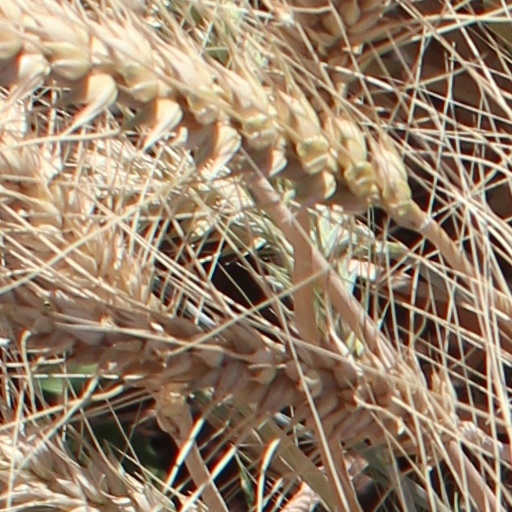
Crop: wheat